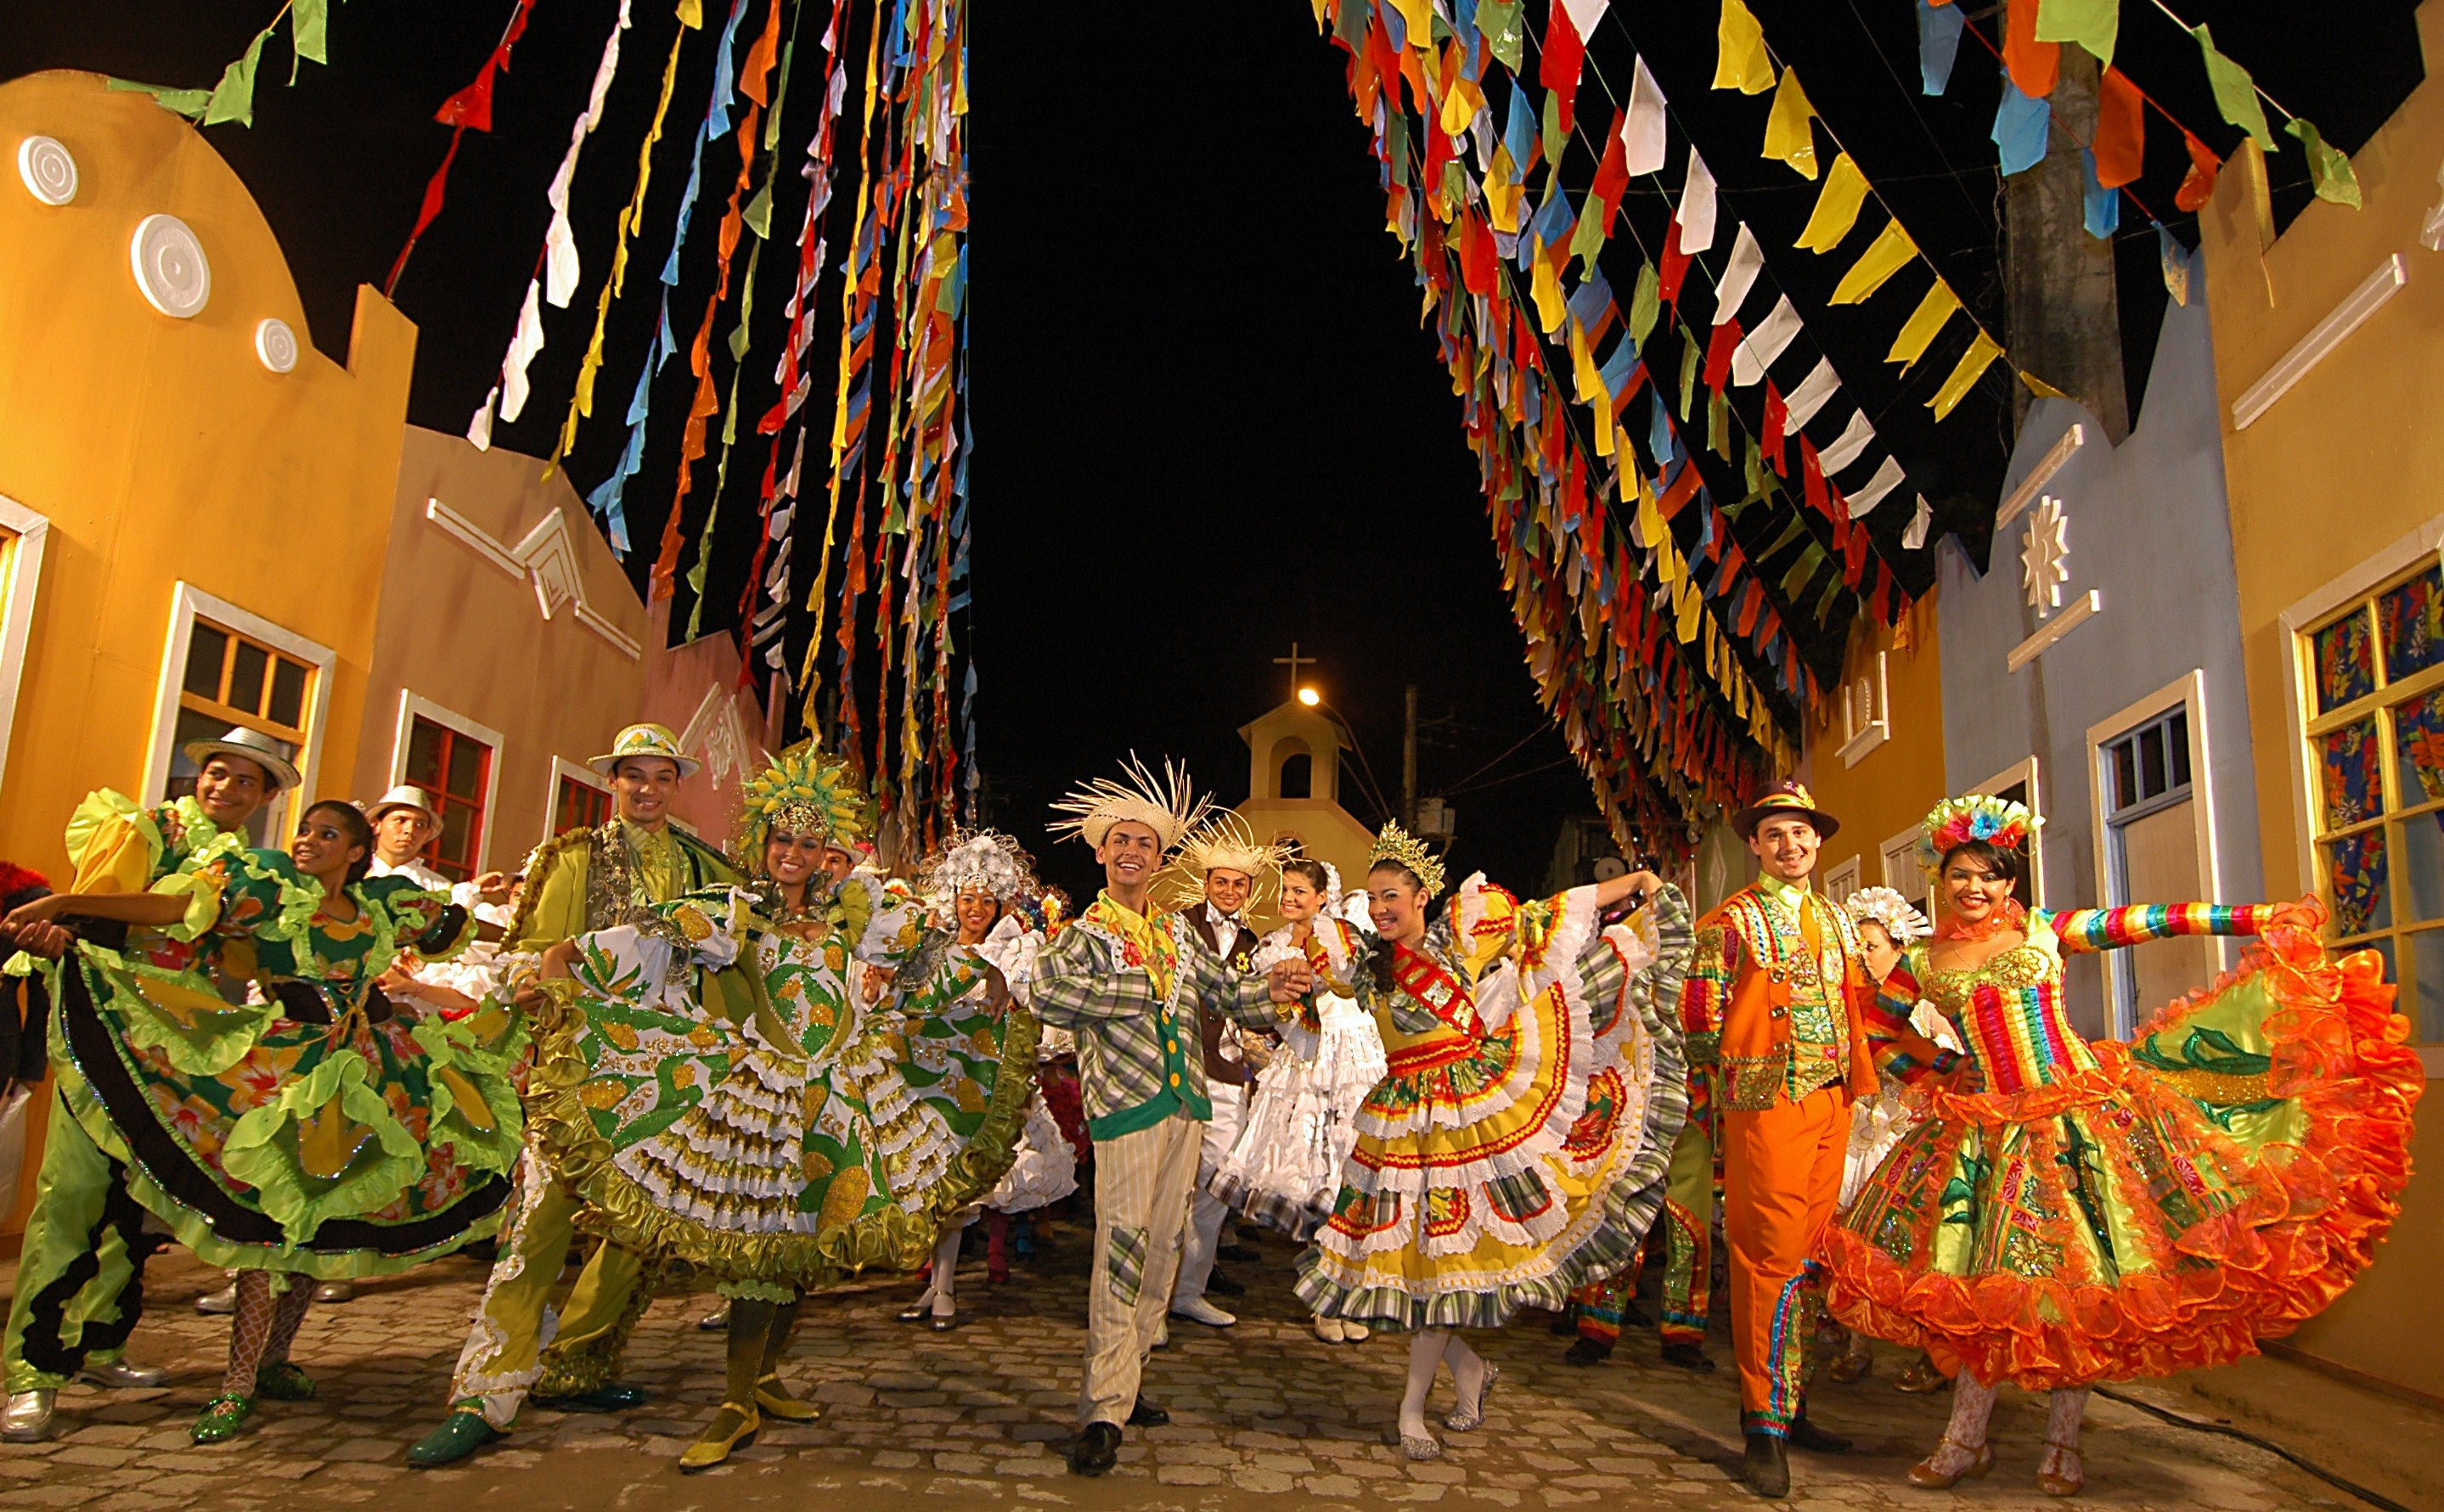
dance, carnival, festival, party, event, brazil, northeast, chinese new year